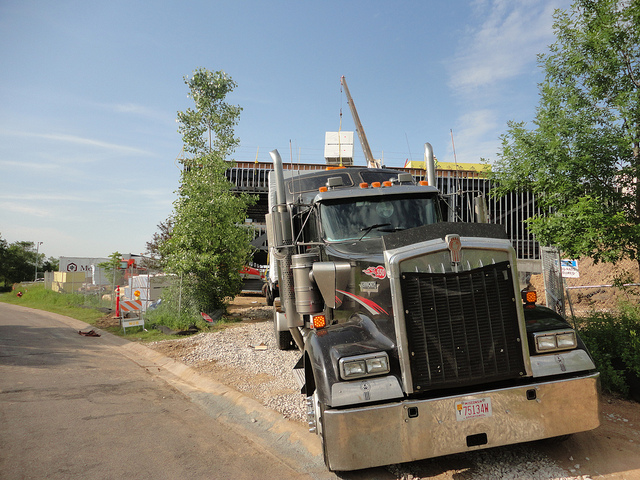
A large truck is parked along side the road.

A semi truck that is parked on a gravel curb.

A semi truck is parked on the side of the road.